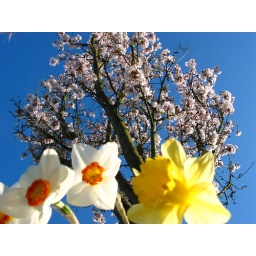
Some daffodils set against a blossoming tree and a blue sky.